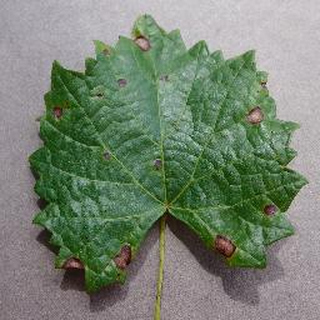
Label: grape_black_rot